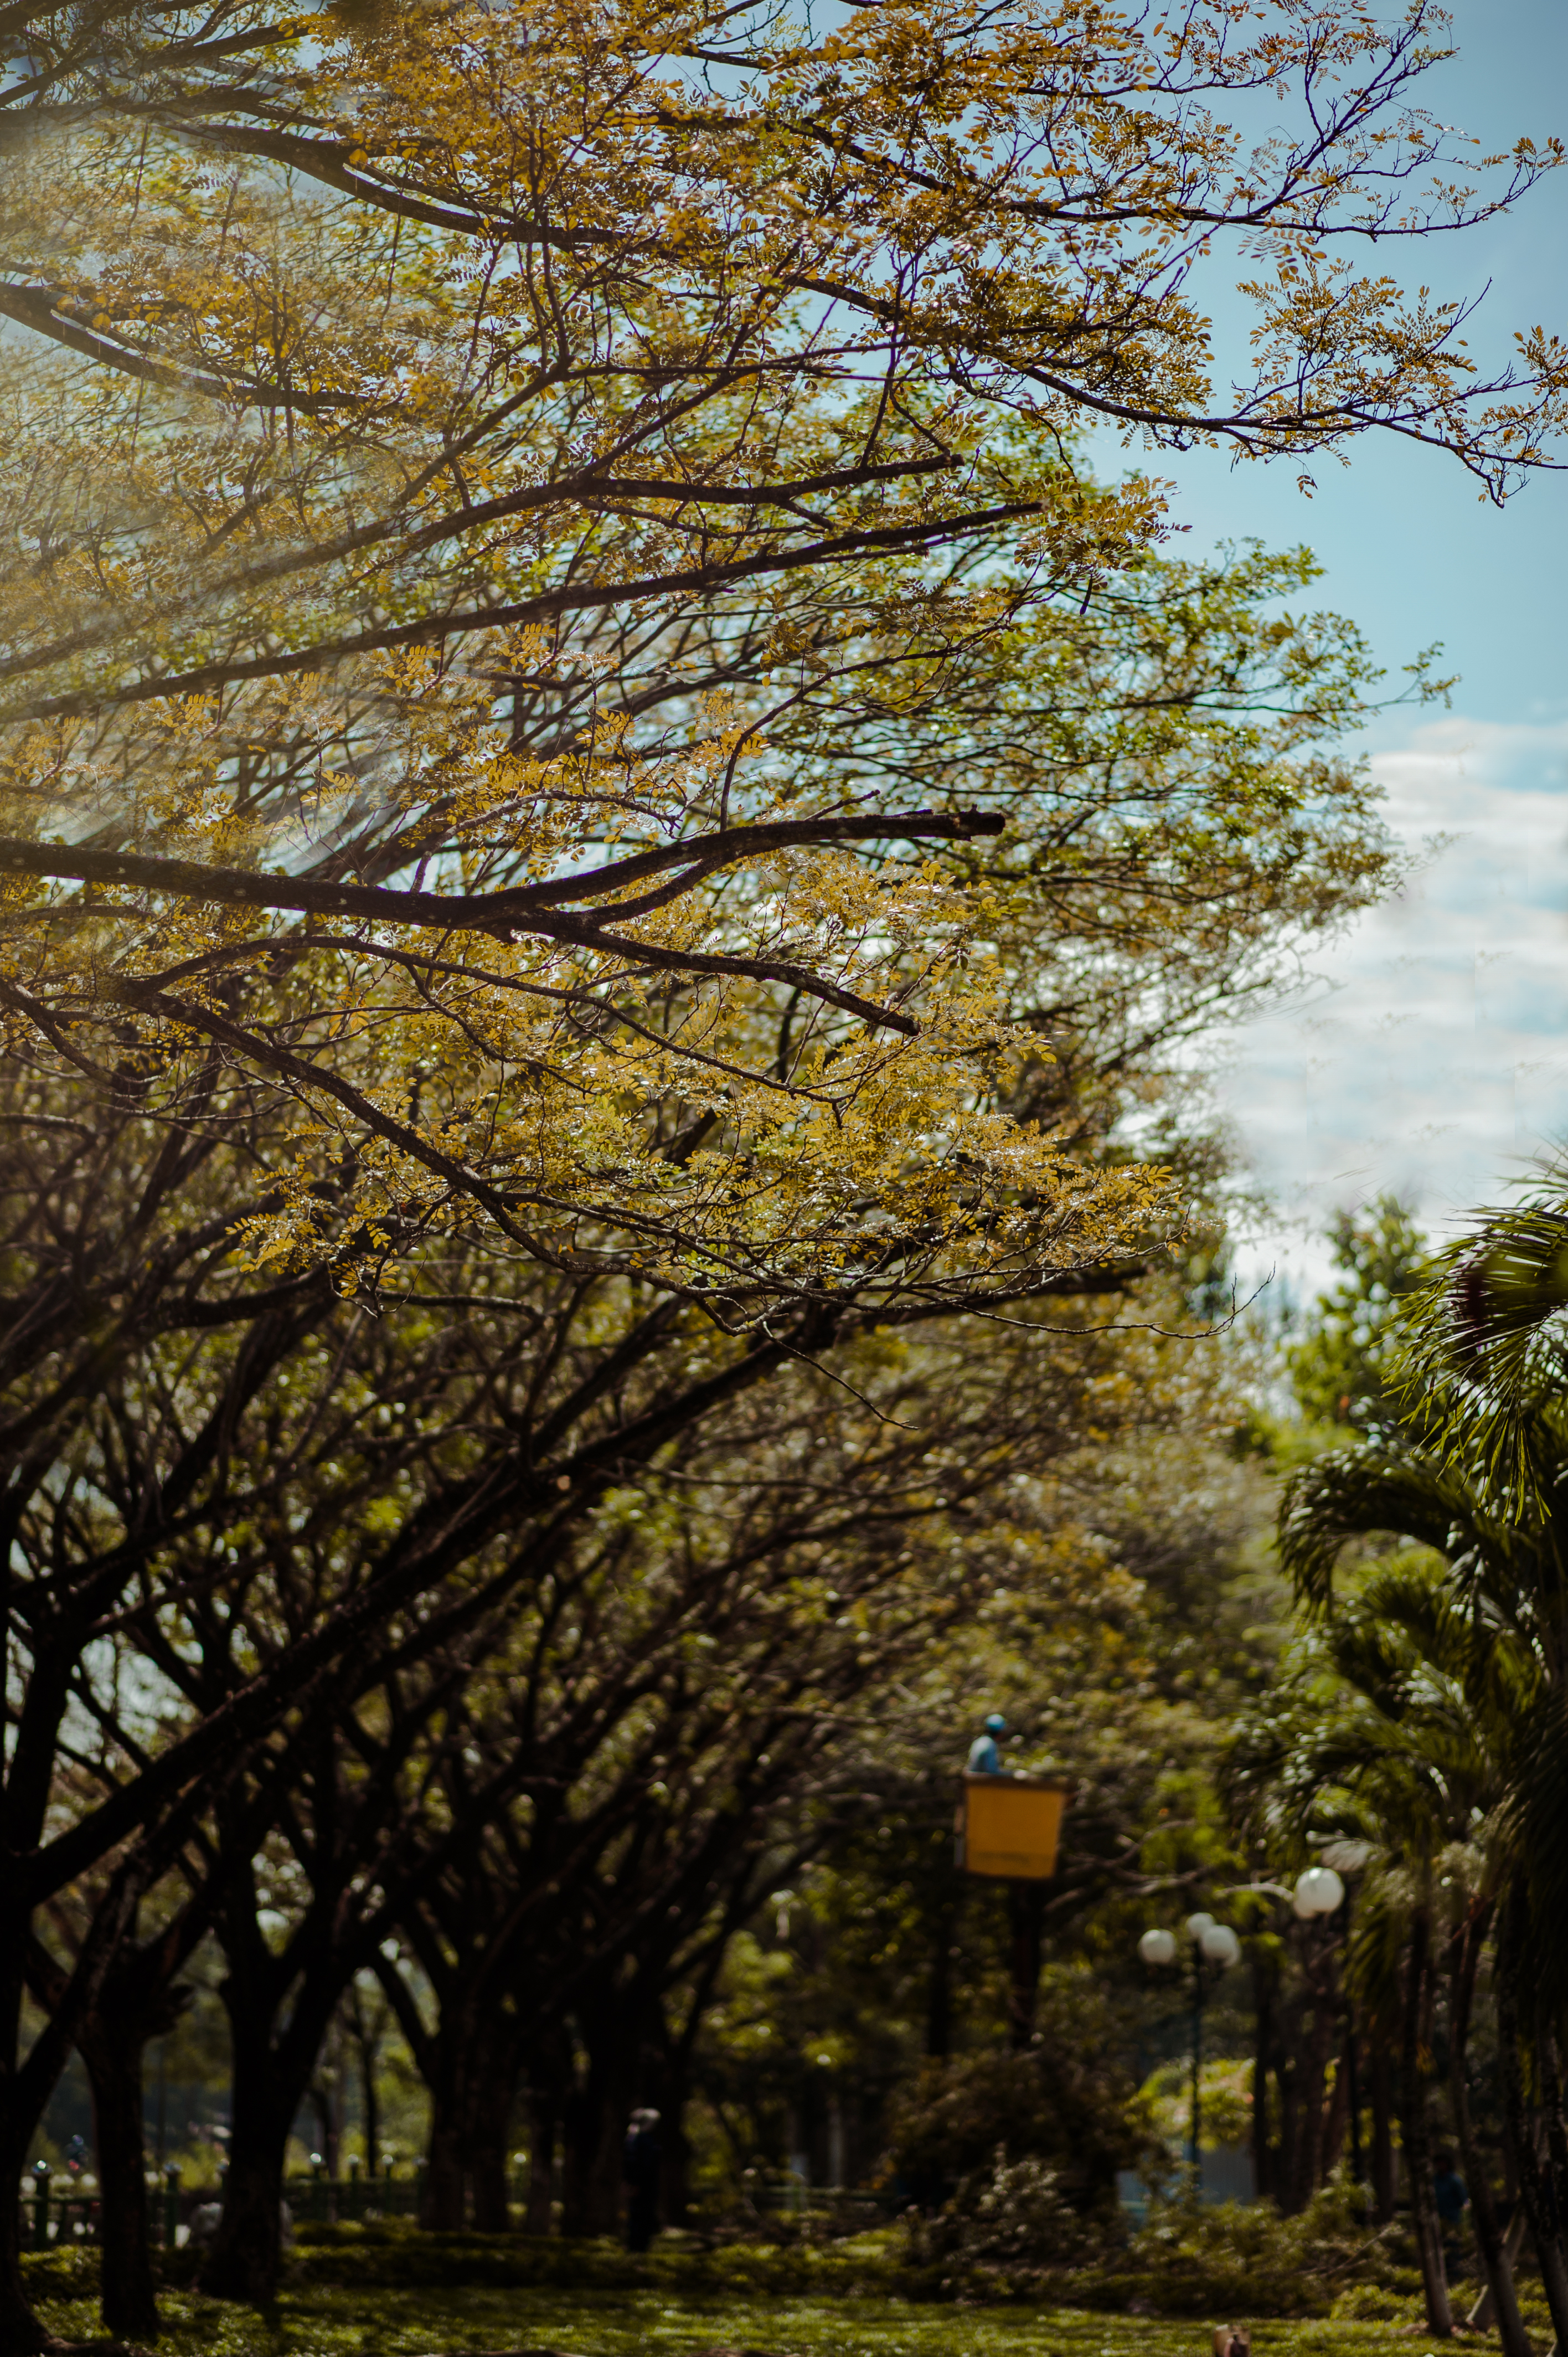
tree, landscape, beautiful, natural, leaf, nature, branch, sky, woody plant, autumn, grove, deciduous, flora, spring, sunlight, woodland, plant, maidenhair tree, forest, grass, twig